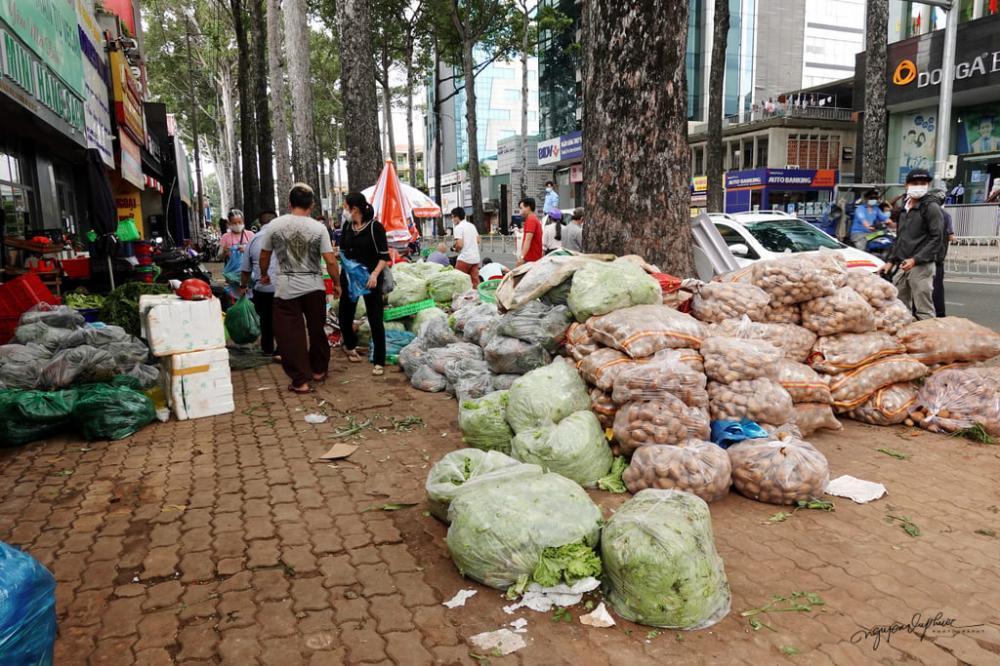
ở xung quanh gốc cây cổ thụ là những túi rau củ quả